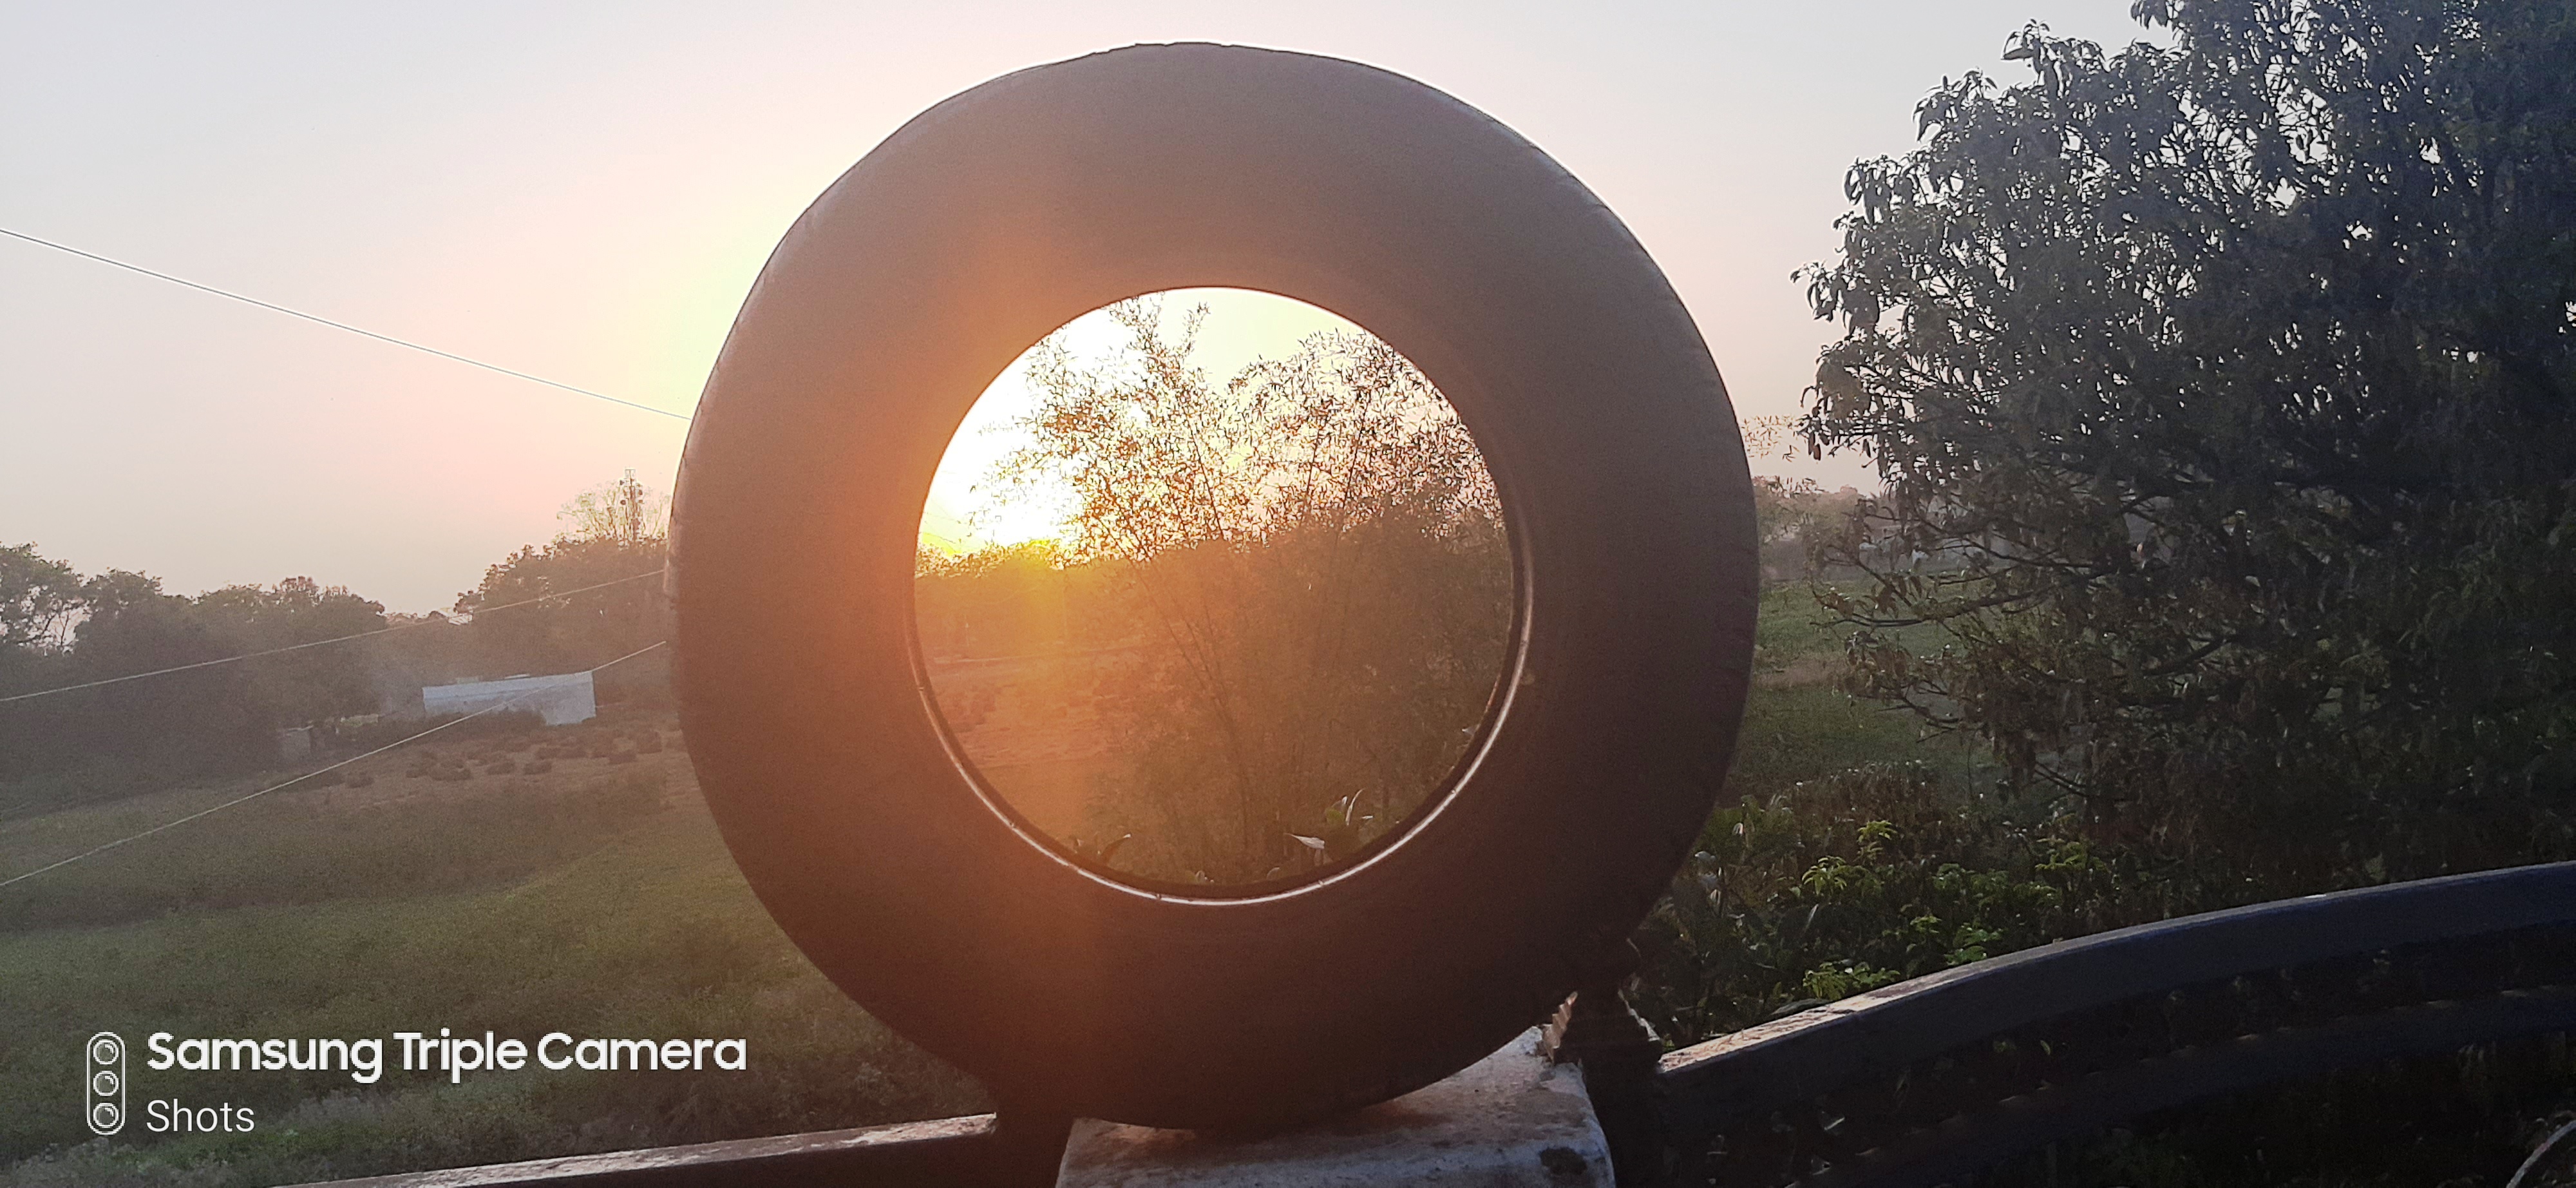
sun, sky, morning, sunlight, sphere, tree, circle, tire, automotive wheel system, automotive tire, sunrise, metal, sculpture, art